Capital Scandal

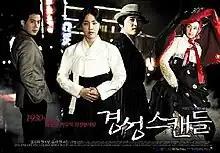
Promotional poster for "Capital Scandal"

Capital Scandal is a 2007 South Korean television series starring Kang Ji-hwan, Han Ji-min, Ryu Jin, and Han Go-eun. It aired on KBS2 from June 6 to August 2, 2007 on Wednesdays and Thursdays at 21:55 for 16 episodes.